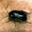
Label: cockroach